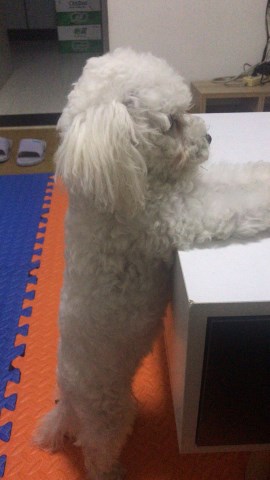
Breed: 3083-n000117-Bichon_Frise